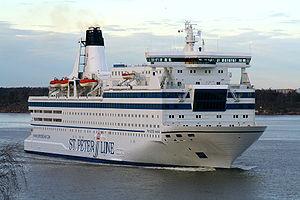
St. Peter Line est une compagnie maritime qui exploite des ferrys entre Helsinki, Saint-Pétersbourg Stockholm et Tallinn. La société a été fondée en 2010, les premières traversées ont eu lieu en avril de cette même année. En décembre 2010 St Peter Line a acquis le Pride Of Bilbao à Irish Continental Groupe pour un montant de 37.7 millions d'euros€ pour une nouvelle route entre Saint-Pétersbourg et Stockholm.